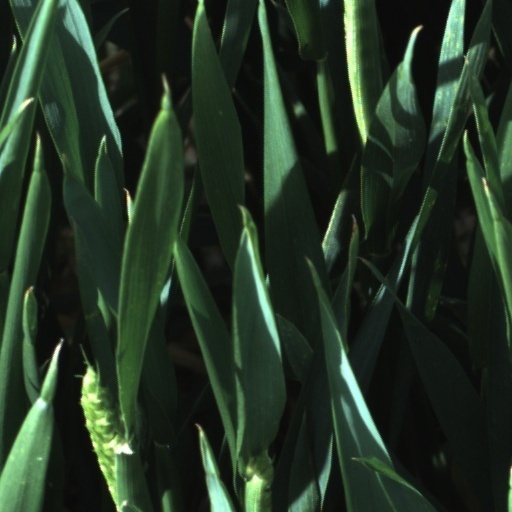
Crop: wheat